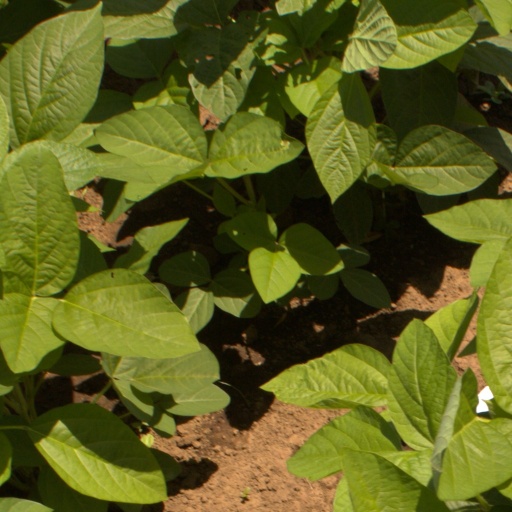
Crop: soybean